Welington Castillo

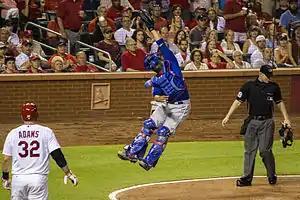
Castillo making a play in 2014

Castillo was called up by the Cubs on August 10, 2010, and spent seven games in the major leagues, hitting .300 with a home run, four doubles and five RBI. Castillo also played in four games with Chicago, from May 12–25 while Geovany Soto was on the disabled list (DL). In those games, Castillo hit .154 in 13 at–bats.